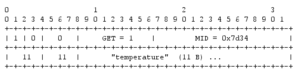
CoAP - Get - Request
CoAP est un protocole de transfert Web optimisé pour les périphériques et réseaux contraints utilisés dans les réseaux de capteurs sans fil pour former l'Internet des objets. Basé sur le style architectural REST, il permet de manipuler au travers d’un modèle d’interaction client-serveur les ressources des objets communicants et capteurs identifiées par des URI en s'appuyant sur l'échange de requêtes-réponses et méthodes similaires au protocole HTTP.